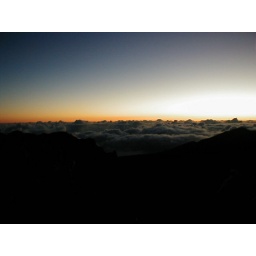
The sun rose over Haleakala Crater at 0608 this morning (1208 afternoon EST).Notice the beautiful thick white clouds at the summit.